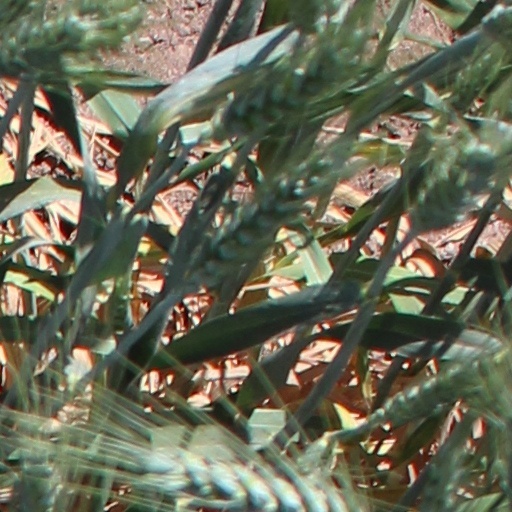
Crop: wheat